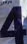
Number: 4